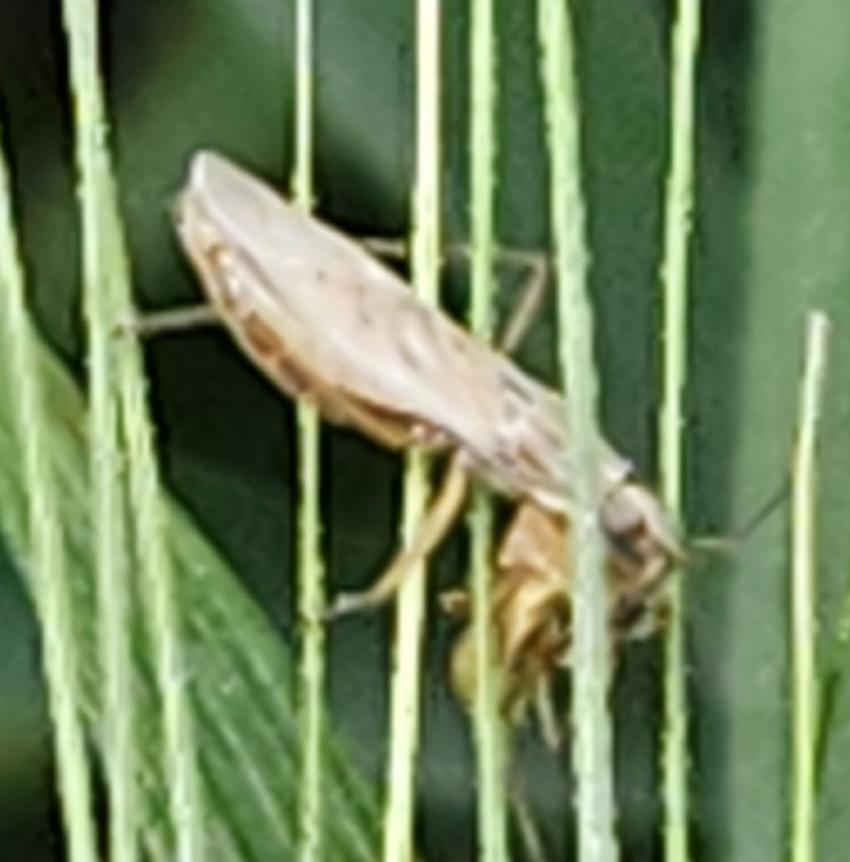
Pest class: predators